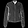
Label: Coat